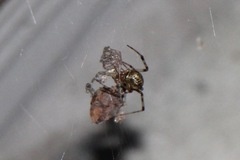
Species: Parasteatoda_tepidariorum